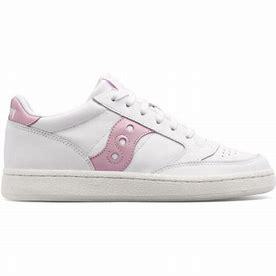
Brand: Saucony
Model: Jazz Court